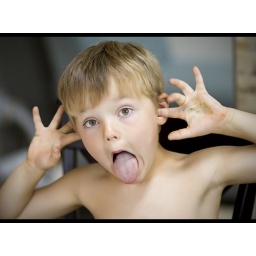
at dinner table by window light